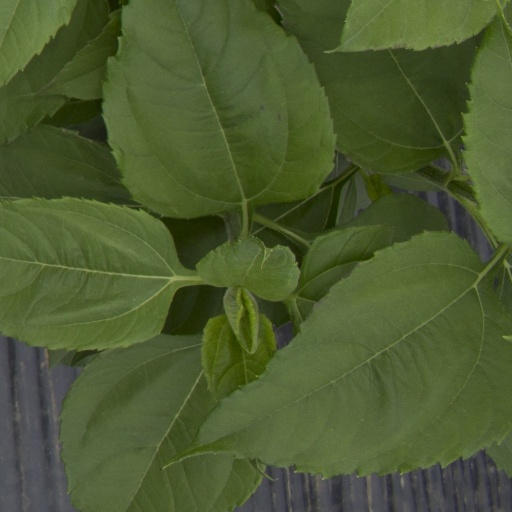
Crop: Jerusalem artichoke